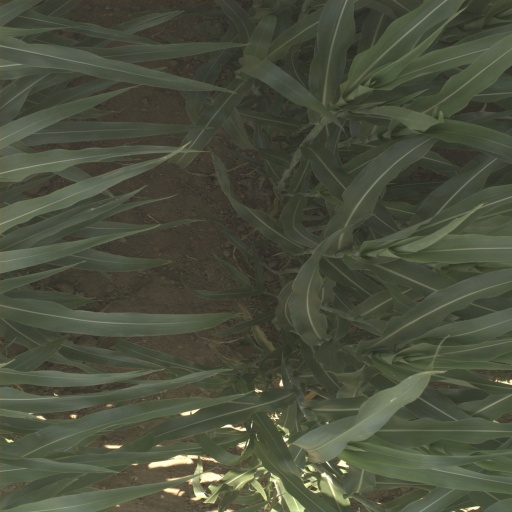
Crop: sorghum